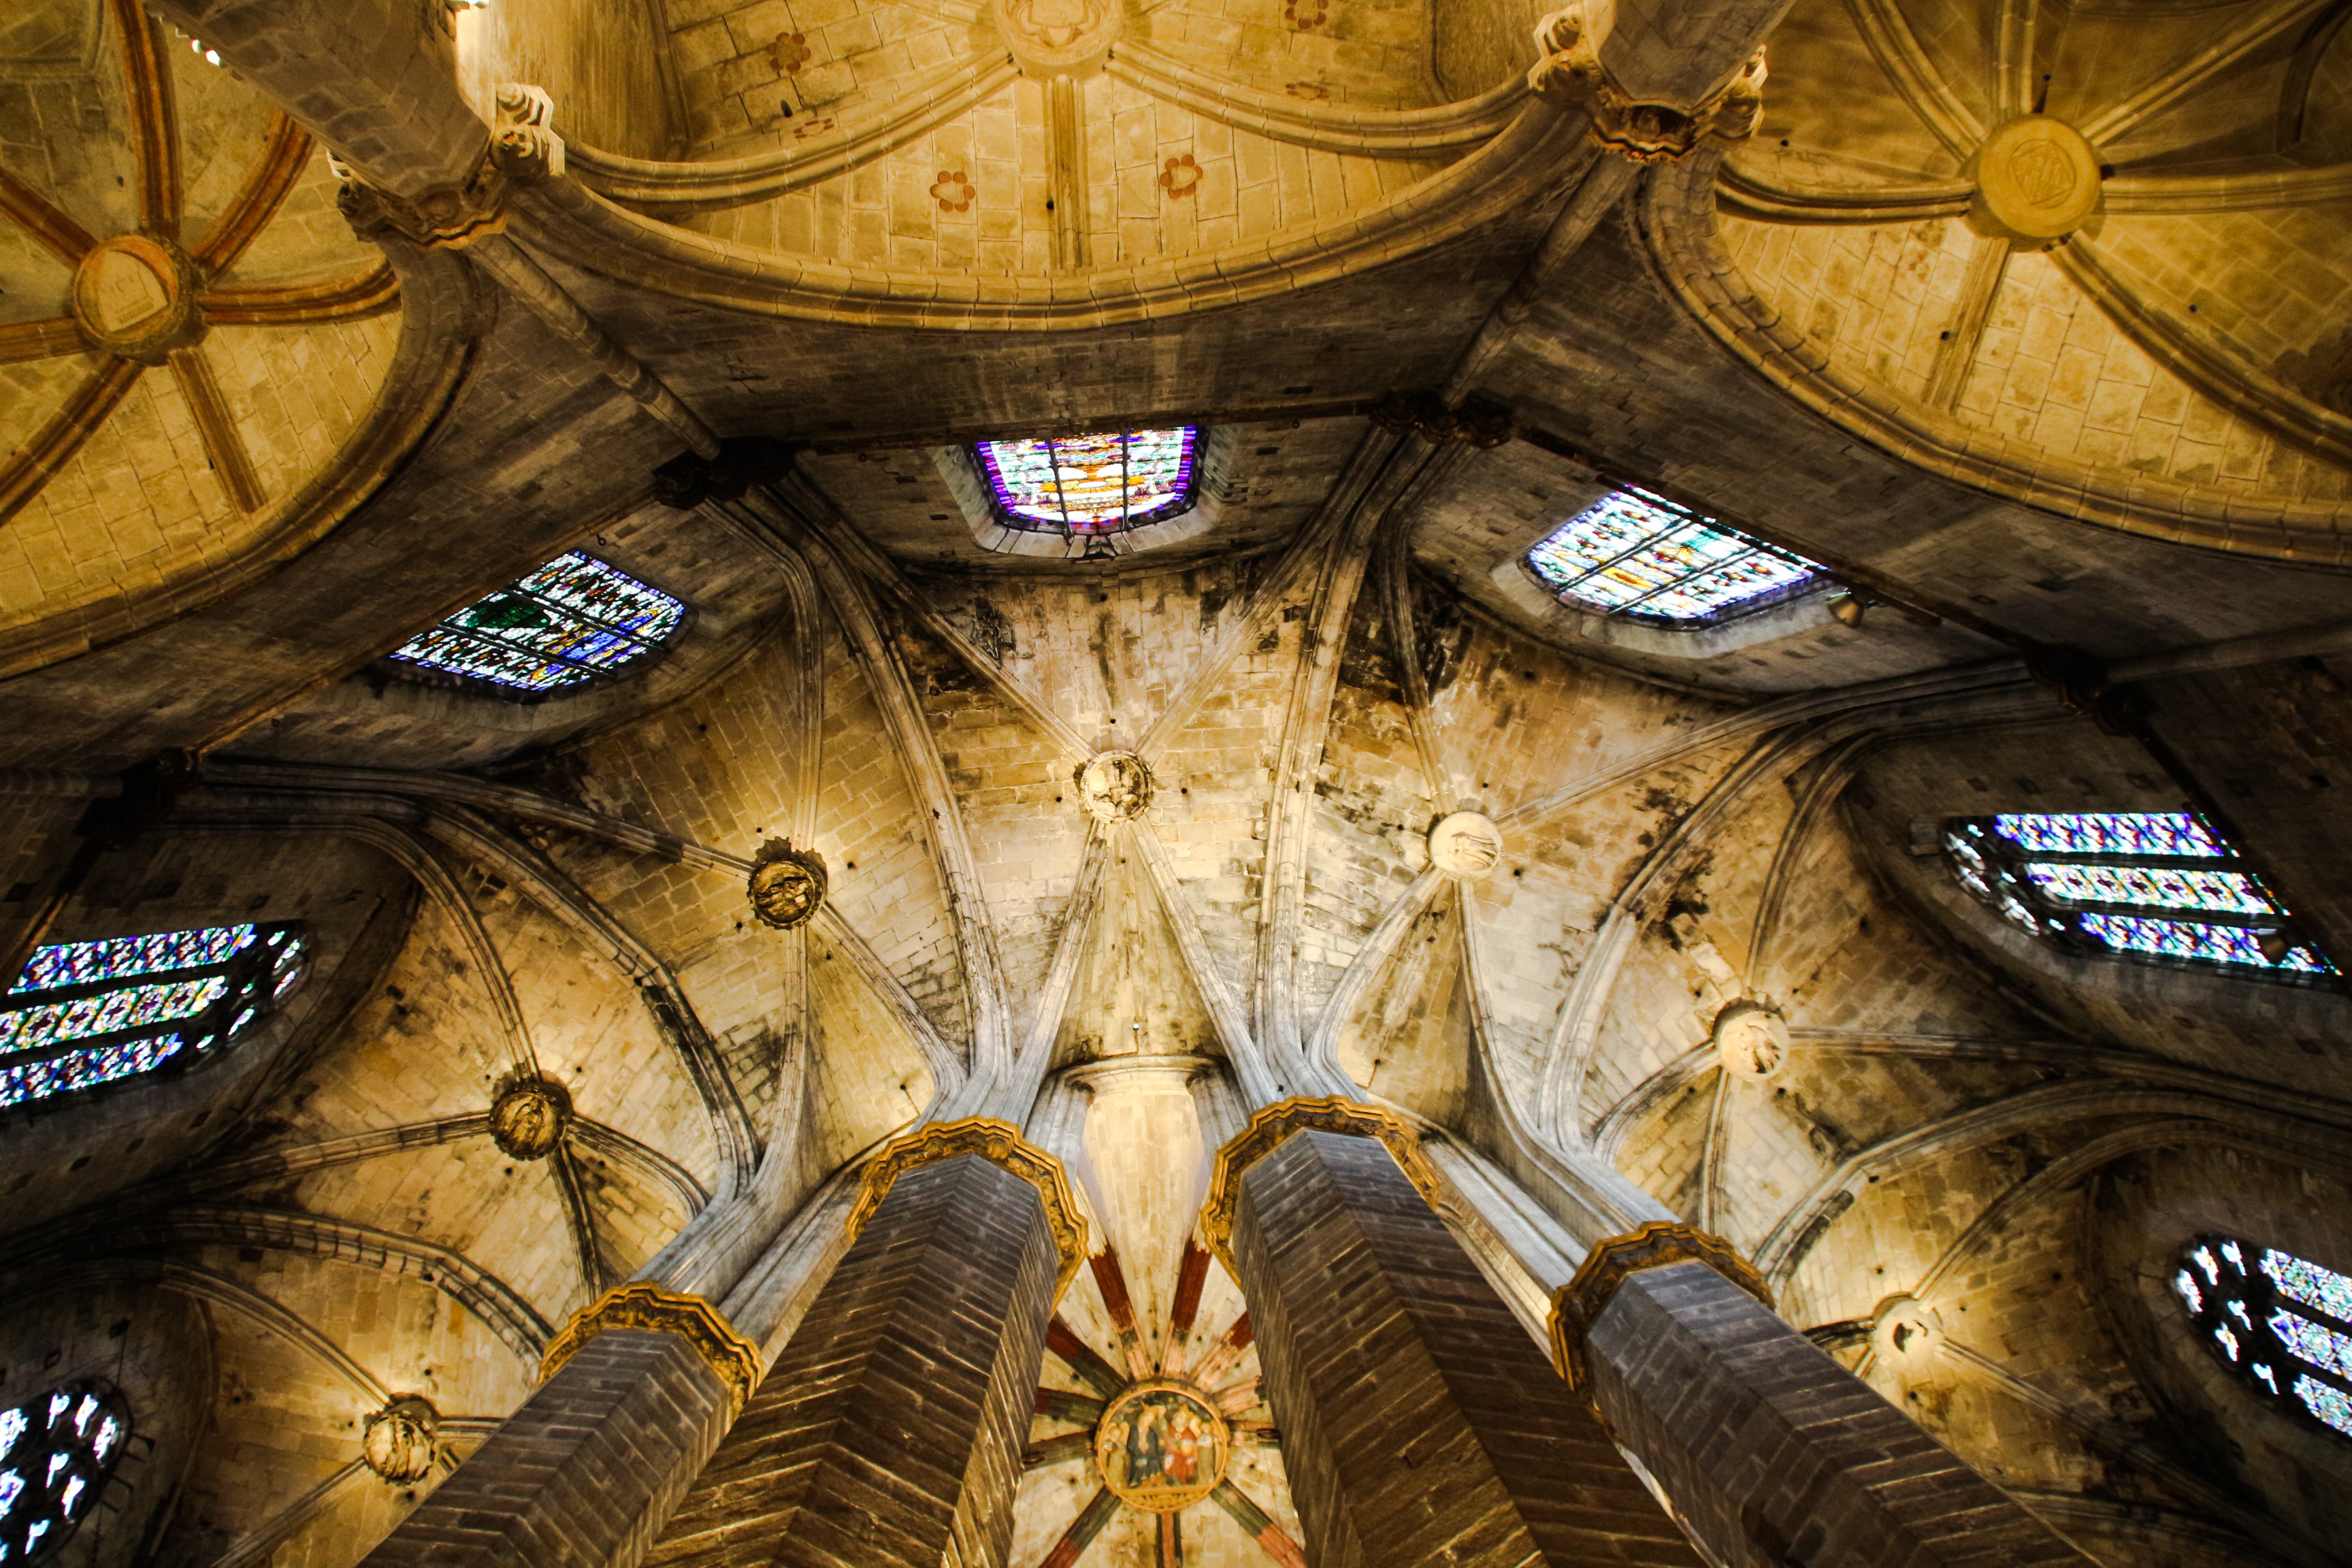
temple, screenshot, mythology, ancient history